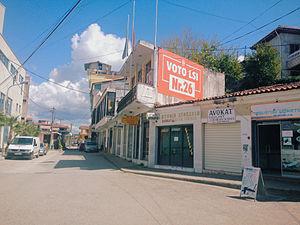
Kavajë, Cavaia, Kavalje ou Kavaja est une municipalité du district de Kavajë en Albanie.